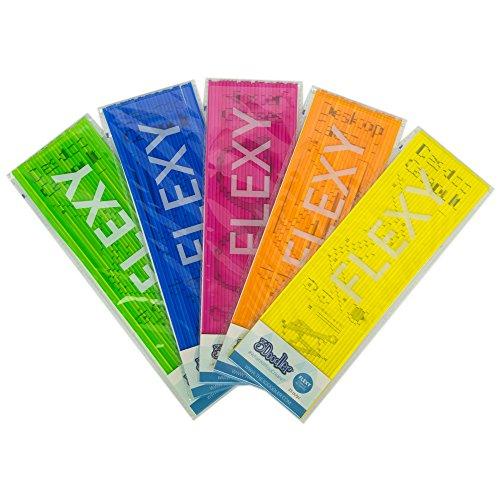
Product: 3Doodler Create Flexy 3D Printing Filament Refill Bundle (X5 Pack, Over 1000'. of Extruded Plastics! - Innovate
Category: Toys & Games | Arts & Crafts | Craft Kits
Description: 3Doodler very own Type of plasticthe FLEXY plastic takes creativity to new levels You can make flexible fun 3D creations.
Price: $34.99
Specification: ProductDimensions:10.3x3.4x0.8inches|ItemWeight:12.8ounces|ShippingWeight:12.8ounces(Viewshippingratesandpolicies)|ASIN:B07D36747F|Manufacturerrecommendedage:14yearsandup